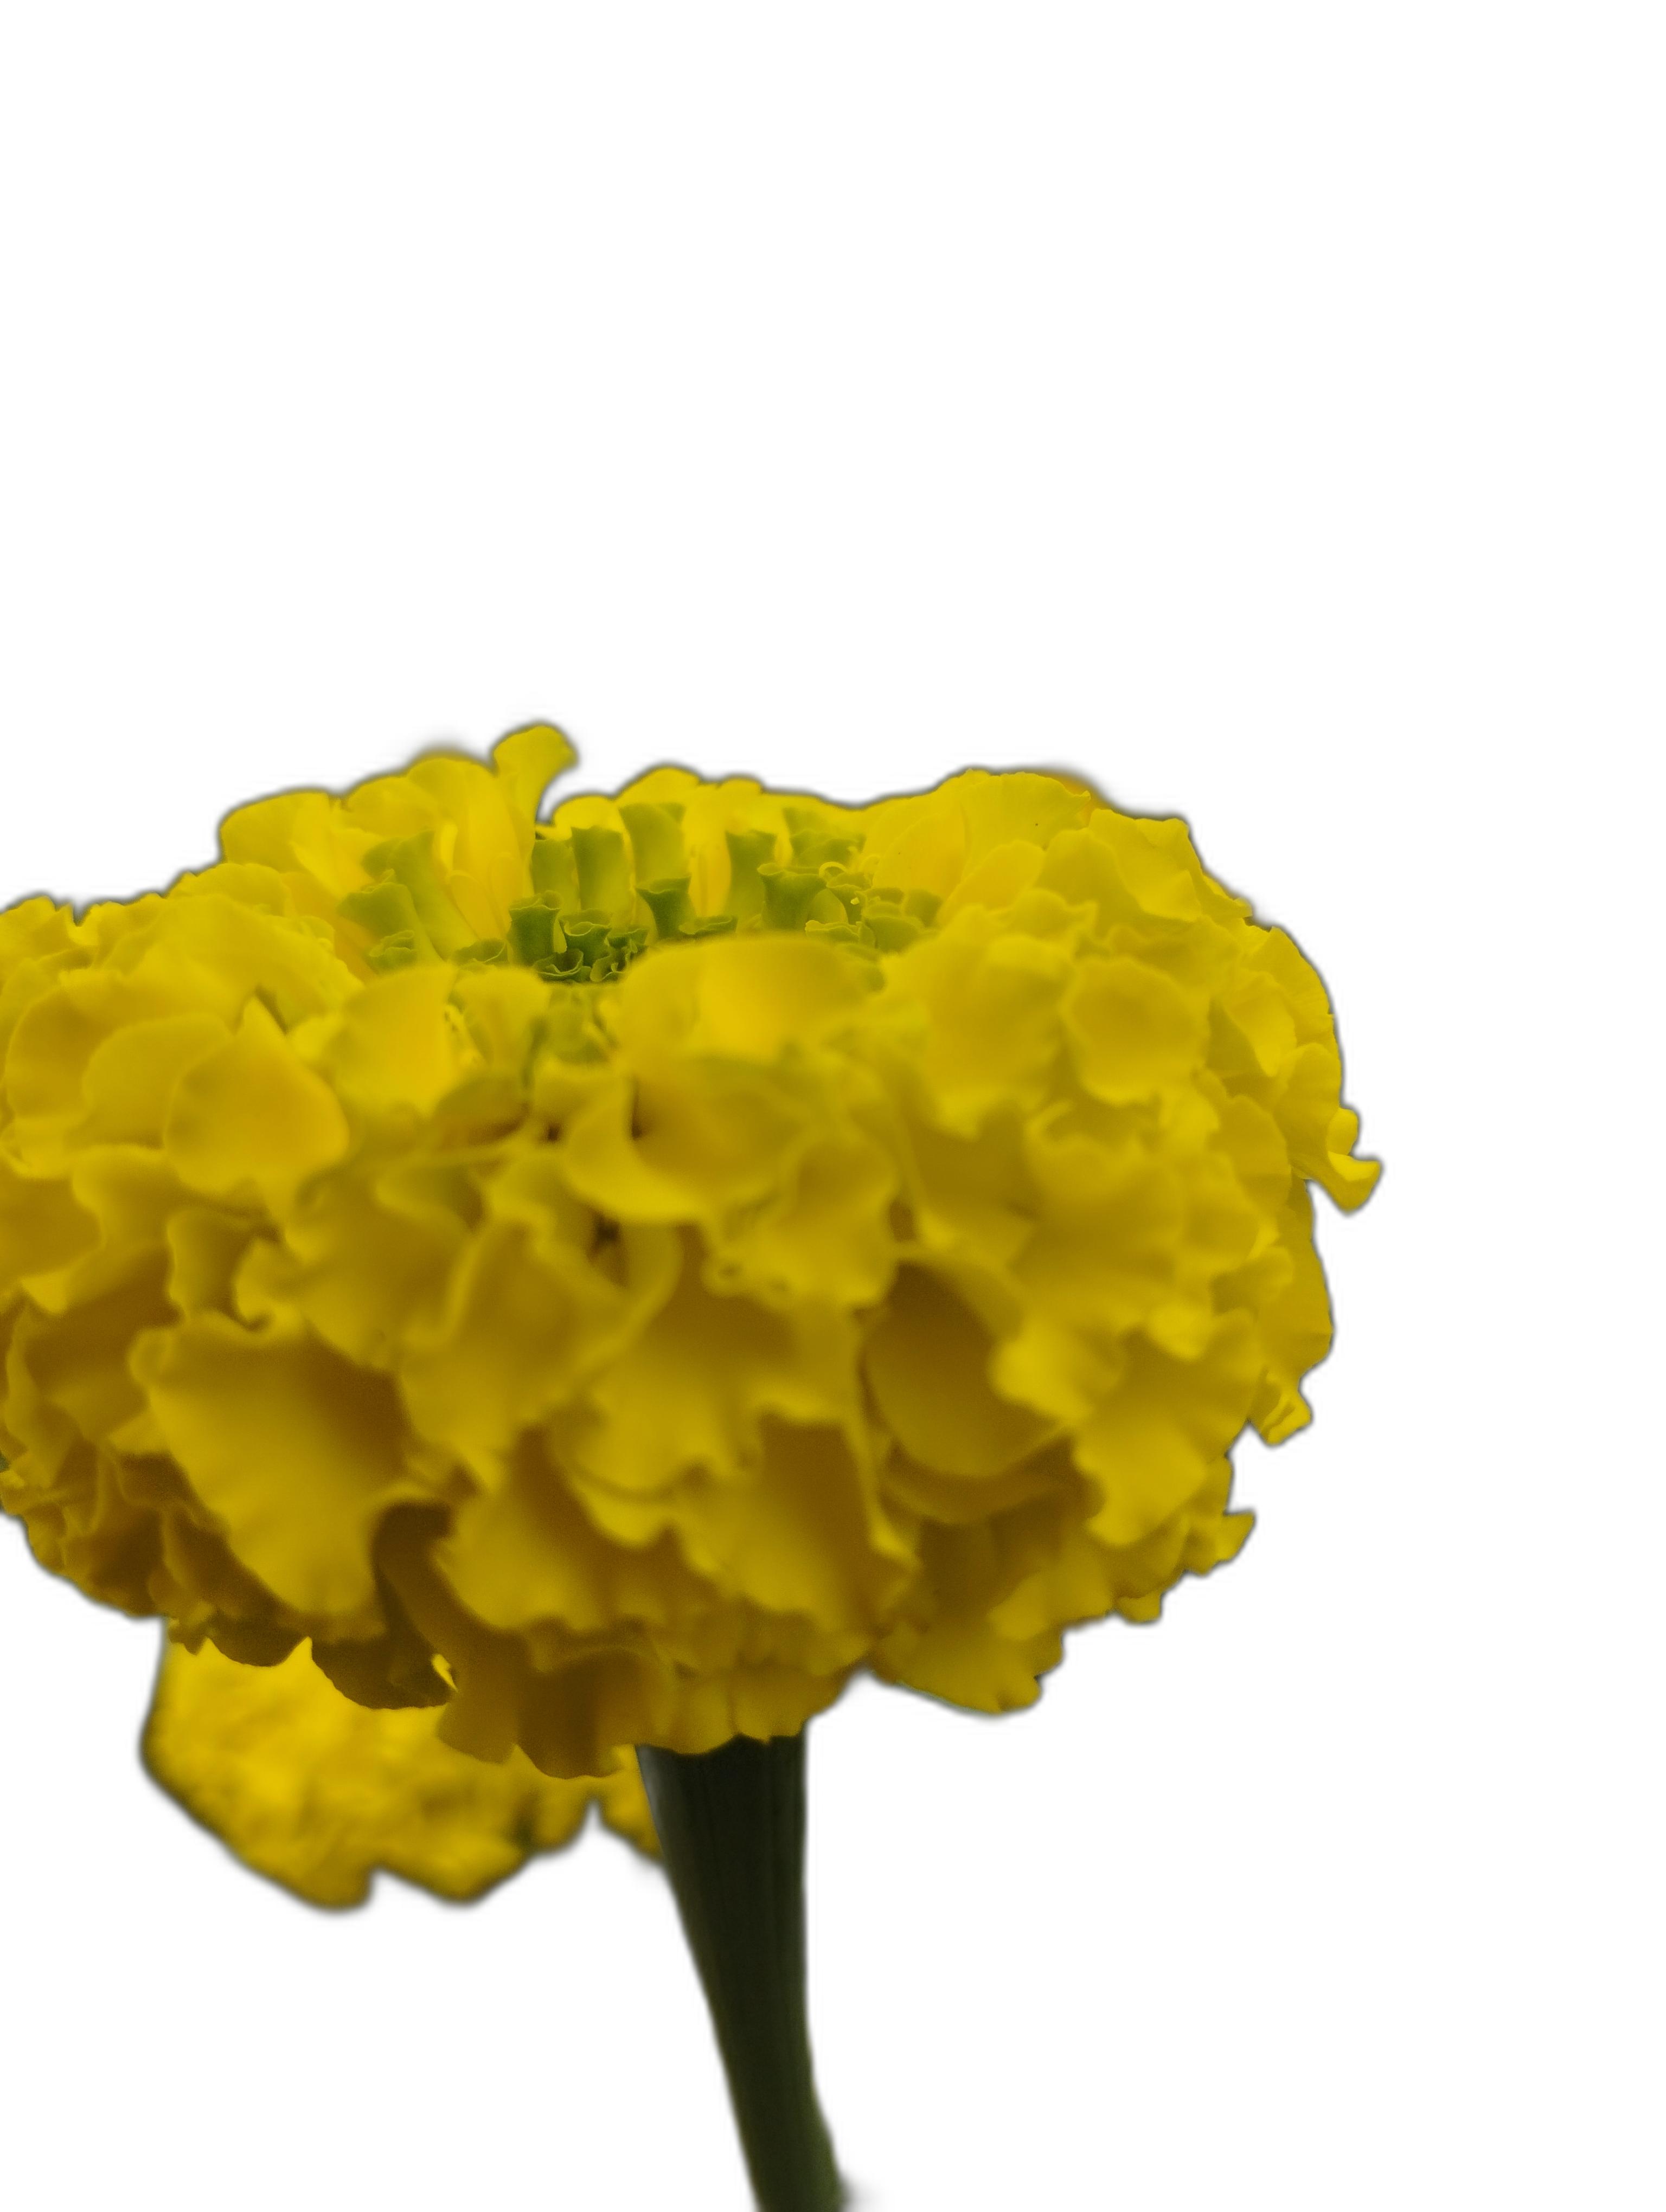
Label: Marigold